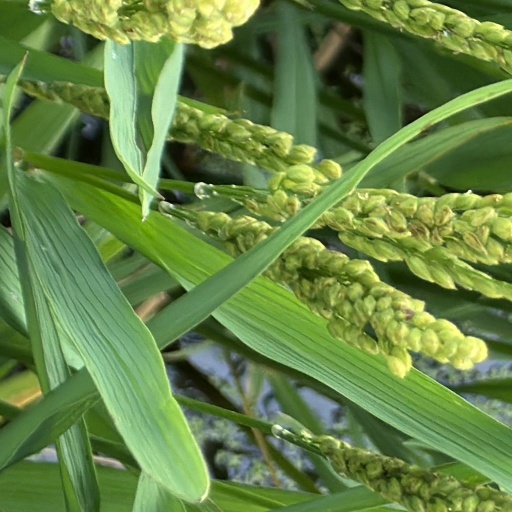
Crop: rice